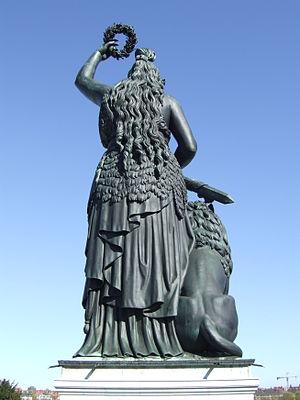
La Bavaria est une allégorie féminine de la Bavière. Elle en est également la sainte patronne.